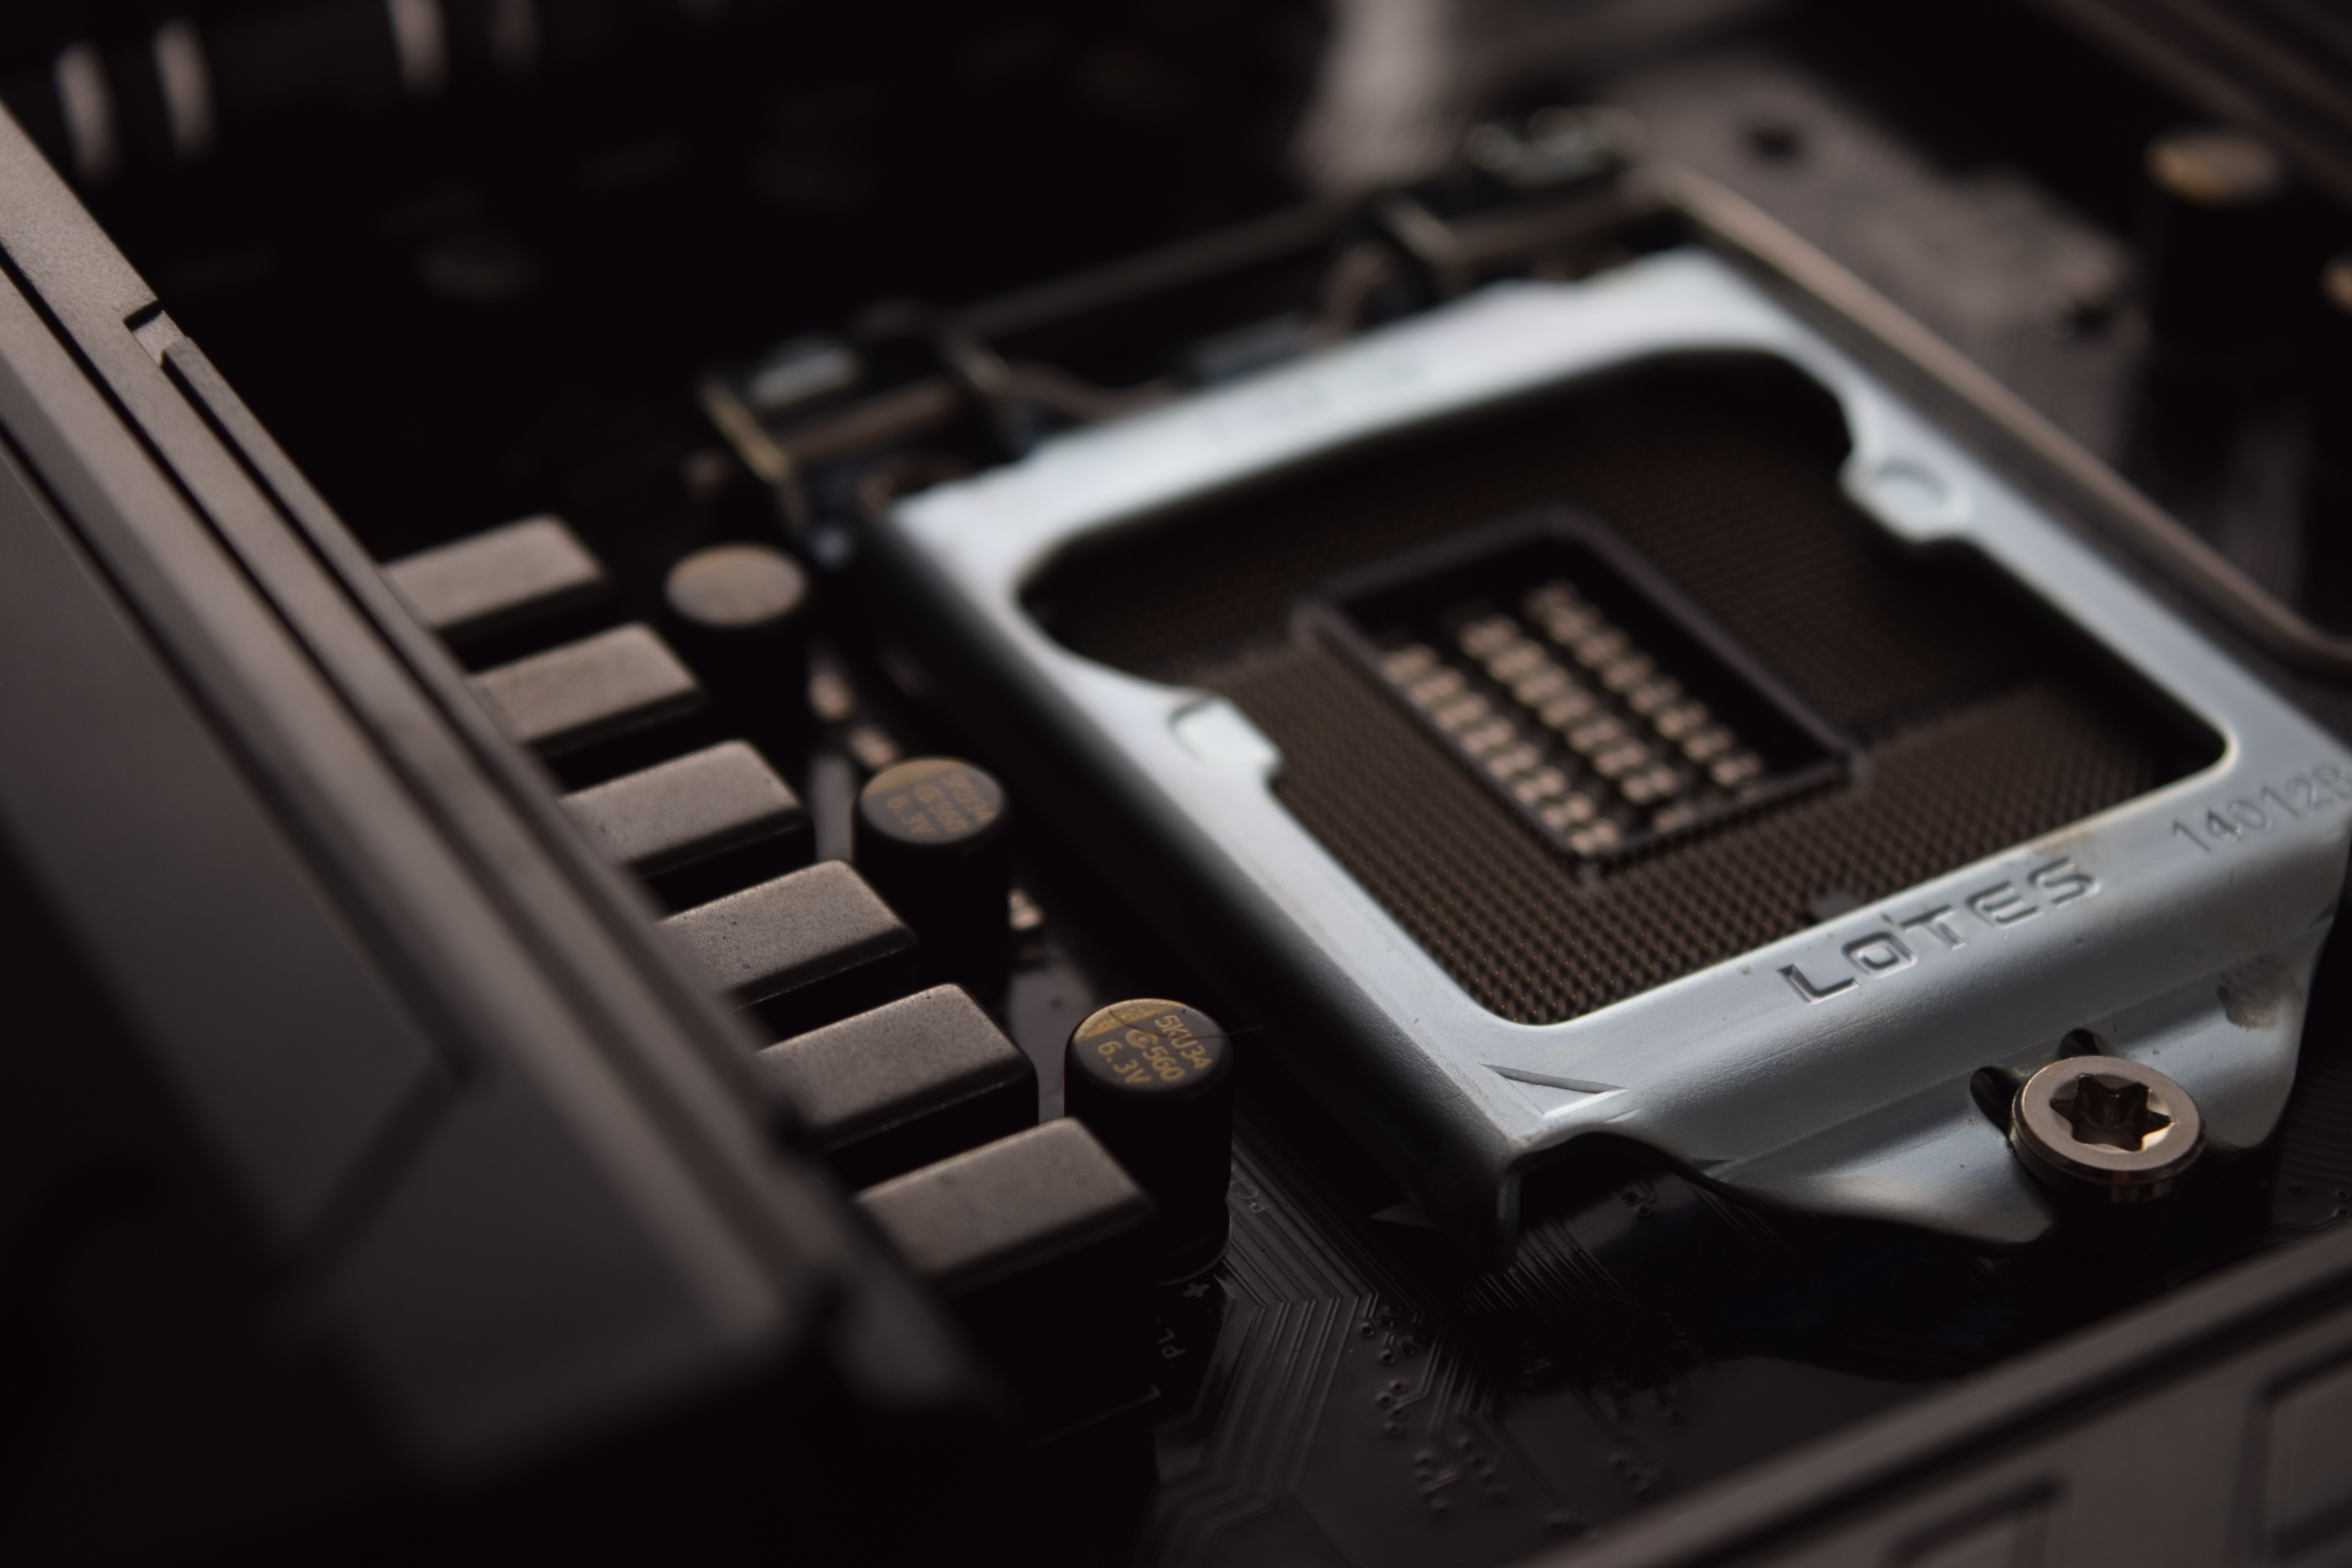
technology, guitar, gadget, black, electronics, computer keyboard, personal computer hardware, electronic instrument